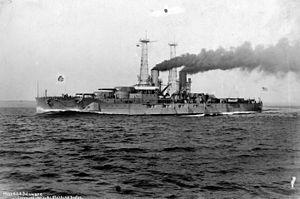
L’USS Delaware (BB-28) est le premier cuirassé dreadnought classe Delaware de la Marine des États-Unis. La quille du navire est posée au chantier naval Newport News Shipbuilding en novembre 1907. Il est lancé en janvier 1909, et mis en service en avril 1910. C'est le sixième navire à être nommé d'après l'État du Delaware. Il est armé de batteries principales de 12 pouces positionné sur ligne médiane du navire, ce qui en fait le cuirassé le plus puissant du monde à l'époque de sa construction. C’est également le premier cuirassé de la marine américaine à être capable de tenir à toute vapeur et à pleine vitesse pendant 24 heures en continu sans avoir de panne.